Carolingian Gospel Book (British Library, Add MS 11848)

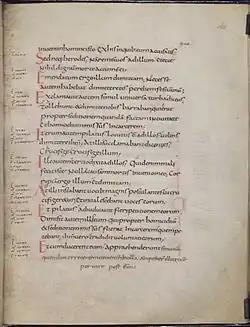
This Carolingian Gospel Book is written in a fine Carolingian minuscule.

British Library, Add MS 11848 is an illuminated Carolingian Latin Gospel Book produced at Tours. It contains the Vulgate translation of the four Gospels written on vellum in Carolingian minuscule with Square and Rustic Capitals and Uncials as display scripts. The manuscript has 219 extant folios which measure approximately 330 by 230 mm. The text is written in area of about 205 by 127 mm. In addition to the text of the Gospels, the manuscript contains the letter of St. Jerome to Pope Damasus and of Eusebius of Caesarea to Carpian, along with the Eusebian canon tables. There are prologues and capitula lists before each Gospel. A table of readings for the year was added, probably between 1675 and 1749, to the end of the volume. This is followed by a list of capitula incipits and a word grid which were added in the Carolingian period.